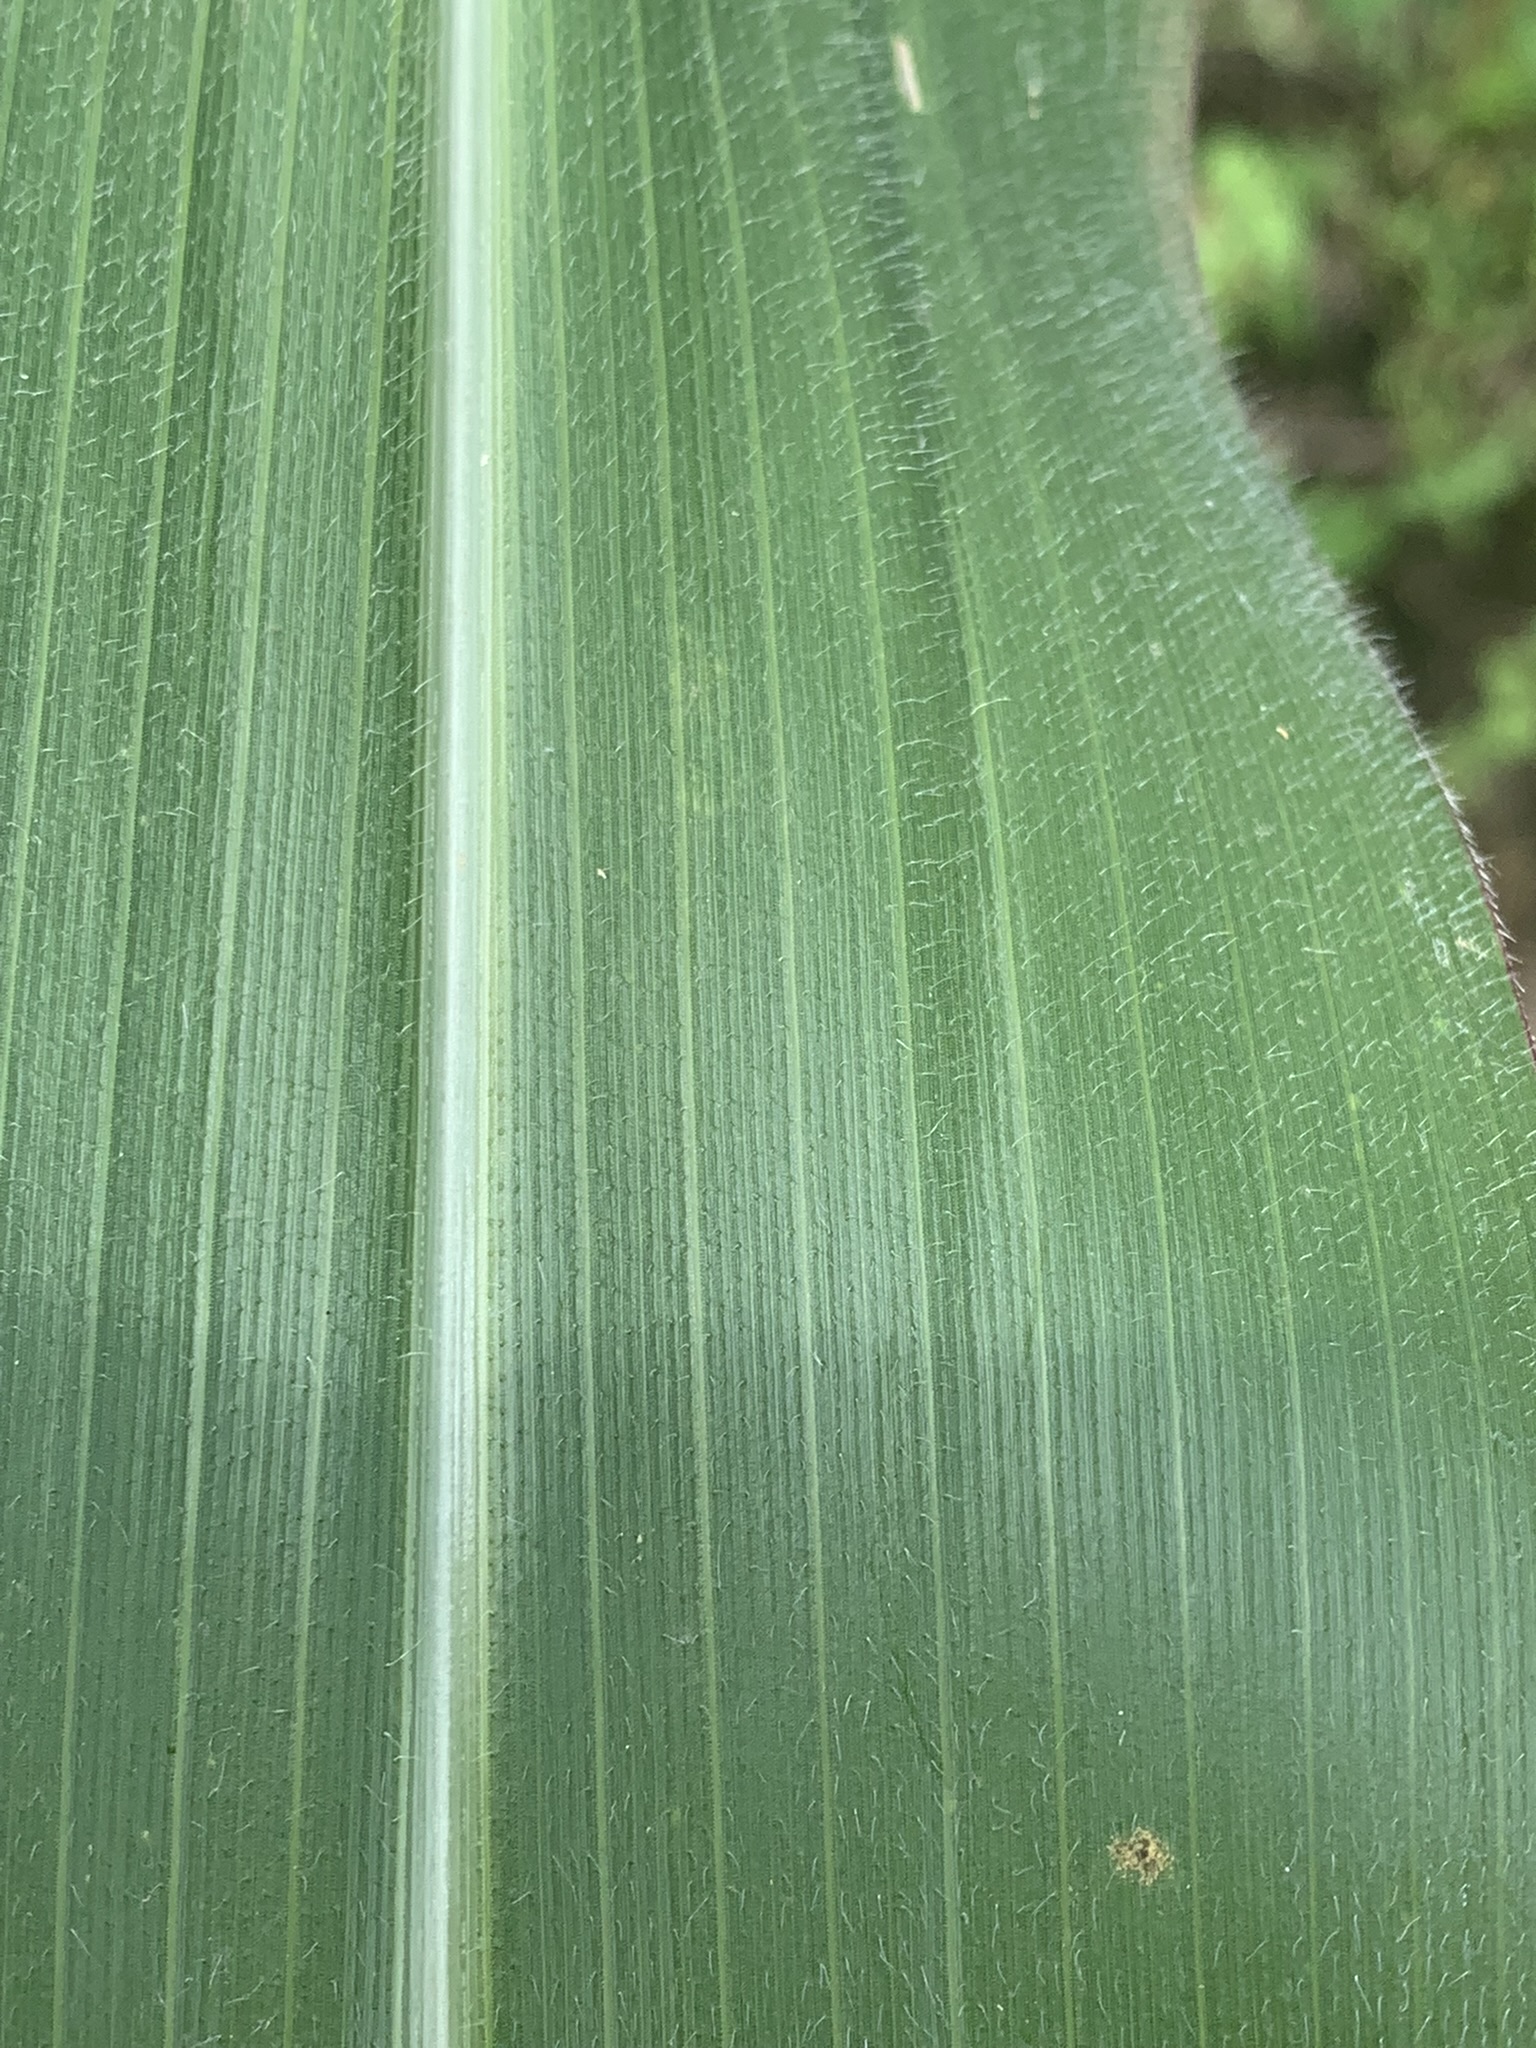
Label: Healthy